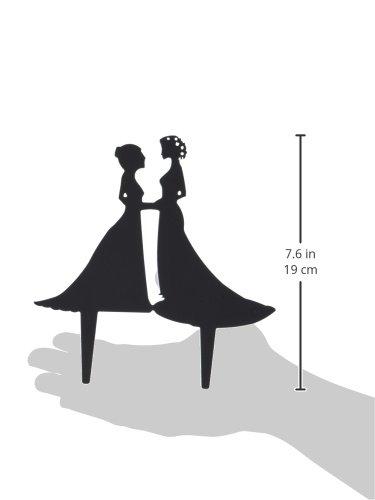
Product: Unik Occasions Lesbian Couple Silhouette Acrylic Wedding Cake Topper
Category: Toys & Games | Party Supplies | Cake & Cupcake Toppers | Cake Toppers
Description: Package Weight: 13.0 oz.
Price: $5.39
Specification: ProductDimensions:1x7x5inches|ItemWeight:2.4ounces|ShippingWeight:2.4ounces(Viewshippingratesandpolicies)|Manufacturer:UnikOccasions|ASIN:B01B12K8PW|Itemmodelnumber:UO-CT-AC-0041